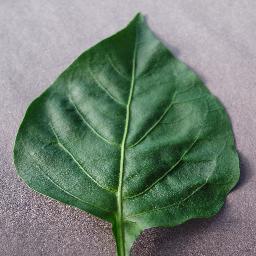
Label: Pepper,_bell___healthy